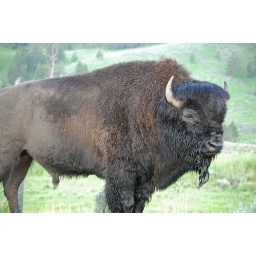
This big guy was standing right by the road just waiting for someone to take his picture.